Wayland Square

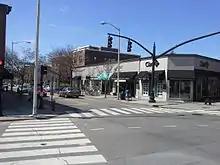
Another view

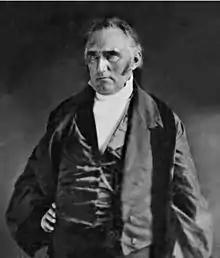
Francis Wayland, President of Brown University

Wayland Square or simply Wayland is a neighborhood on the East Side of Providence, Rhode Island United States near Brown University and the Rhode Island School of Design.